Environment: real
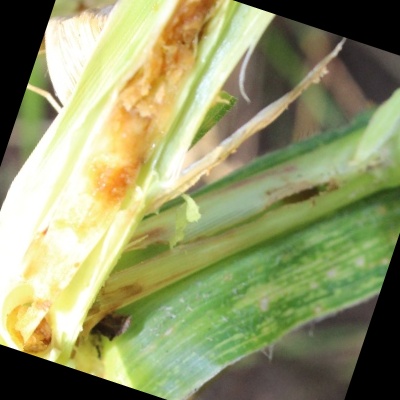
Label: fall_armyworm